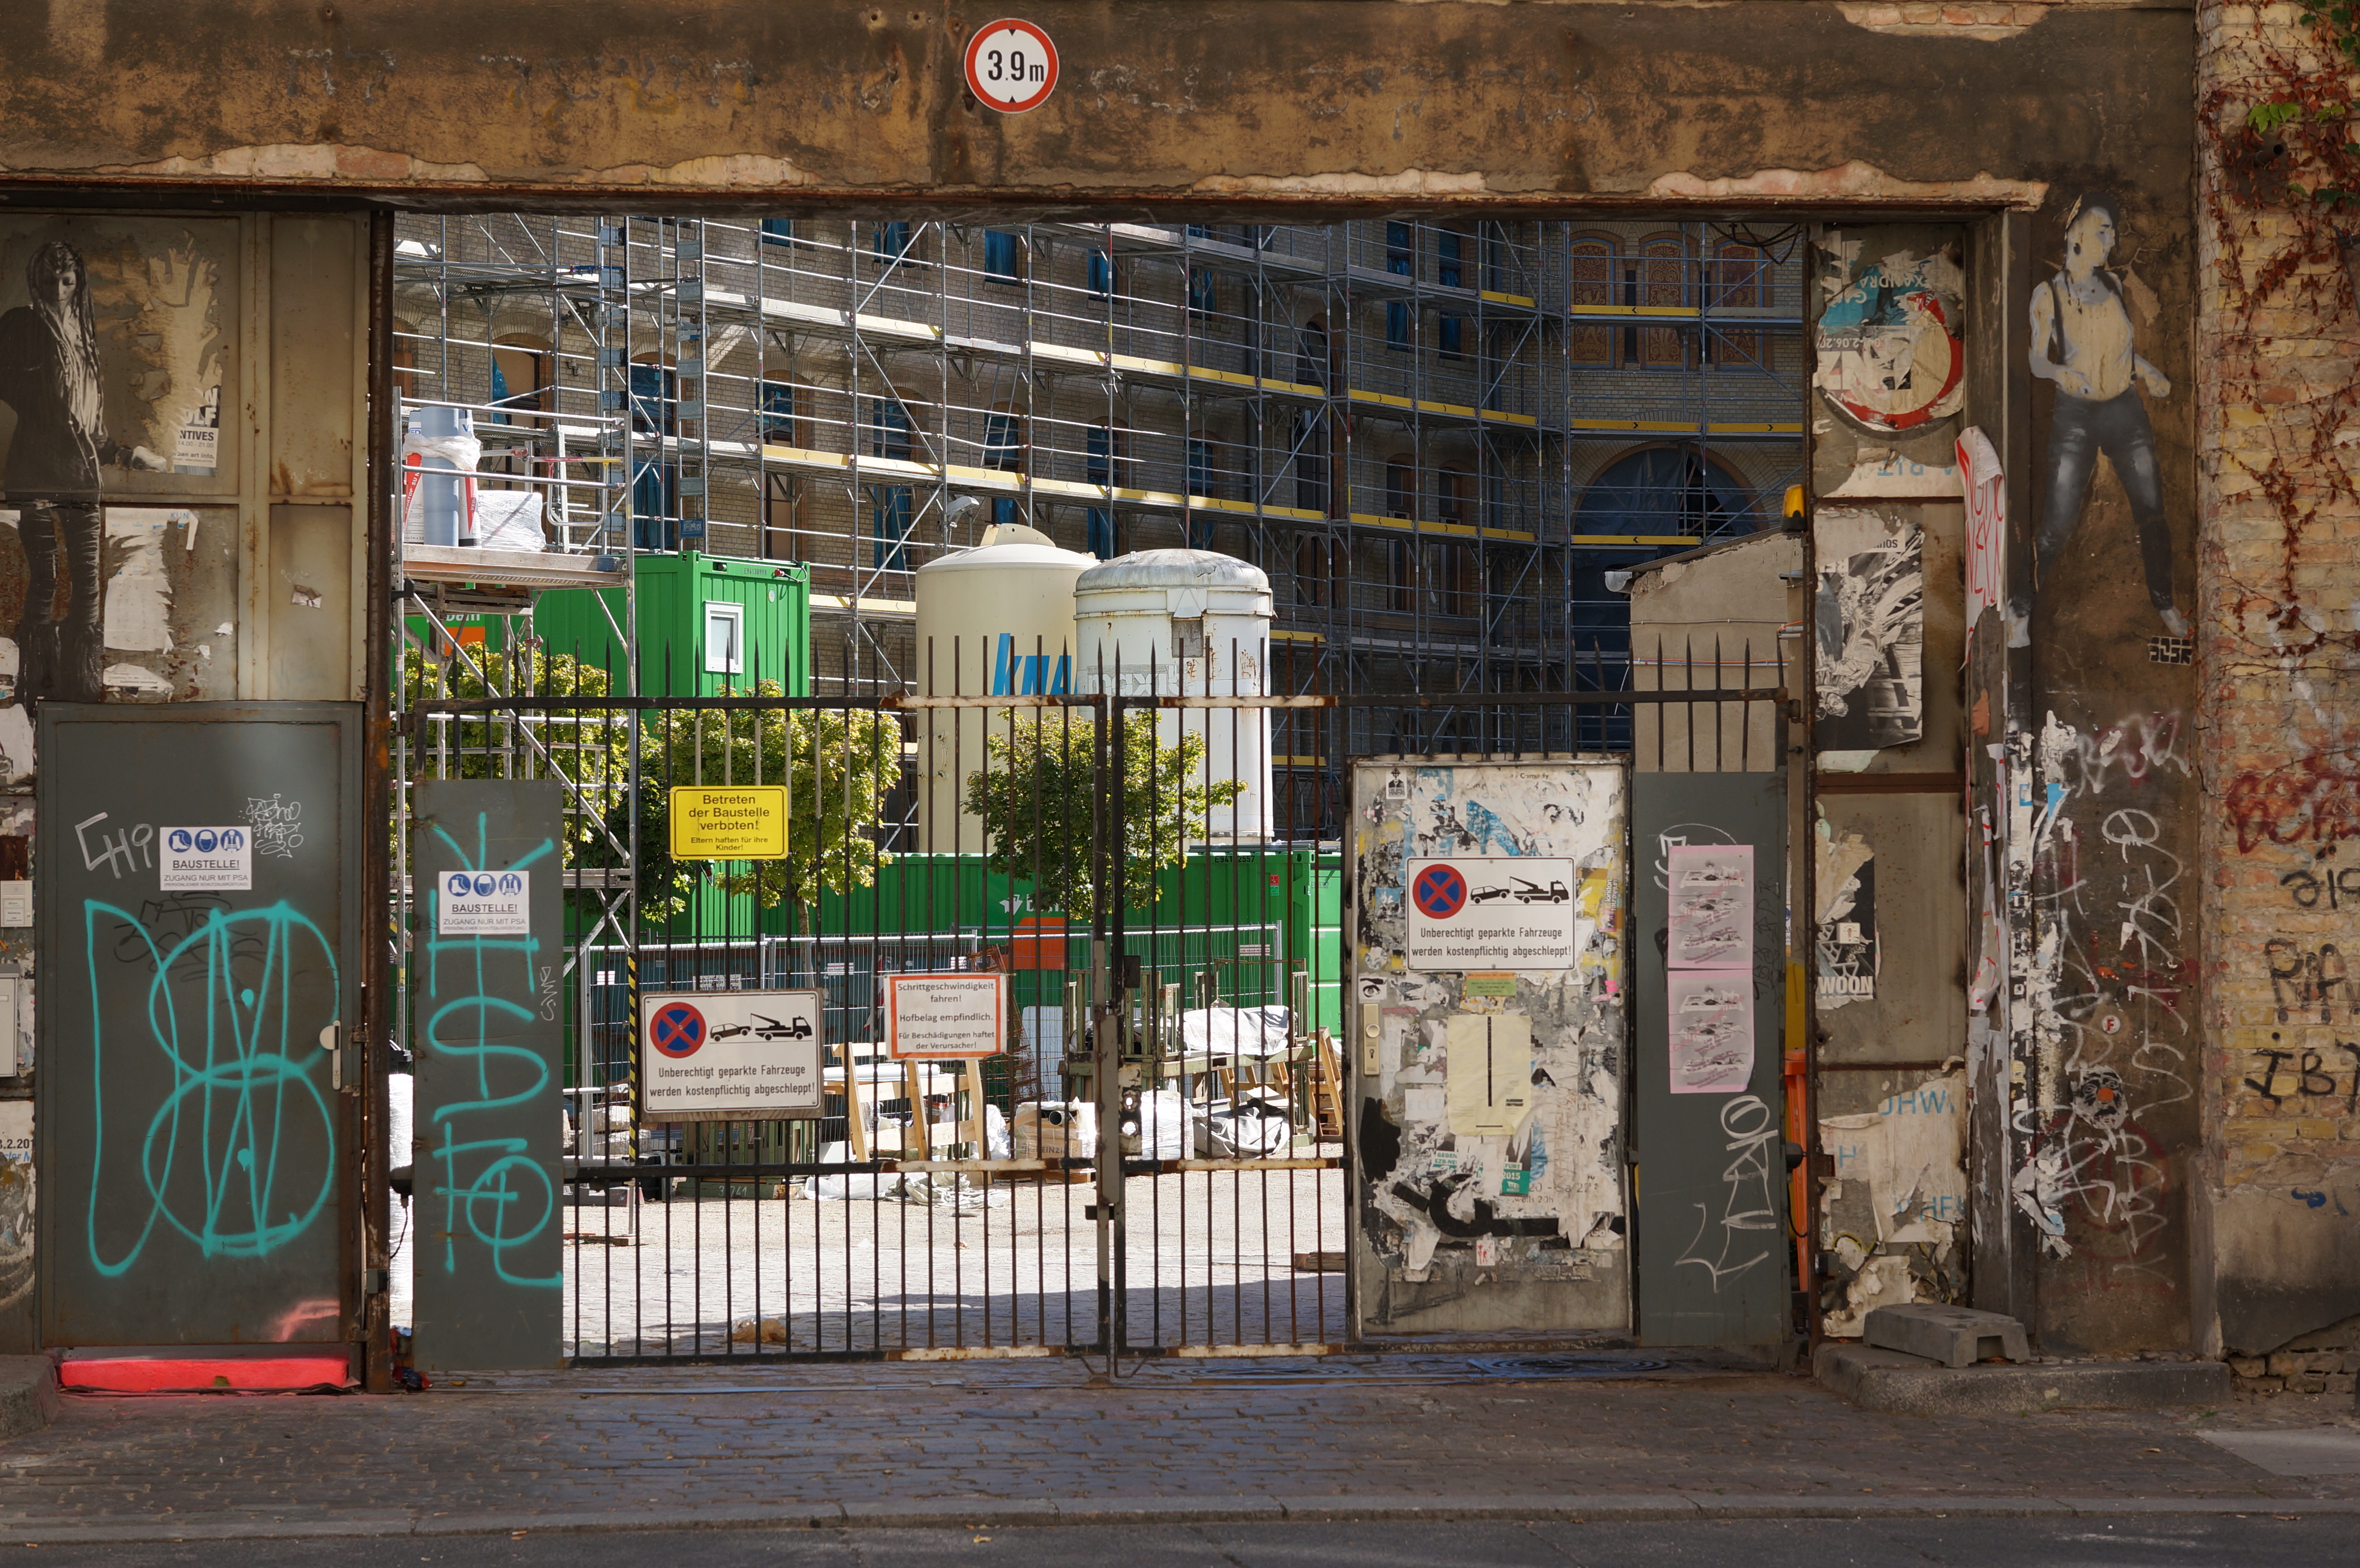
road, street, city, 2015, stall, infrastructure, germany, deutschland, berlin, sony, sigma, 60mm, nex, nex6, lenstagged, steffenzahn, guessedberlin, sigma60mm, sigma60, sigma60mmf28dn, sigma60mmf28, sigma60mmf28dnart, sigma60mm128dn, gwbhabersaath, retail, urban area, display window